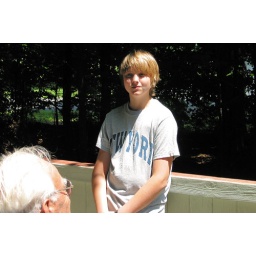
Riding in open train car